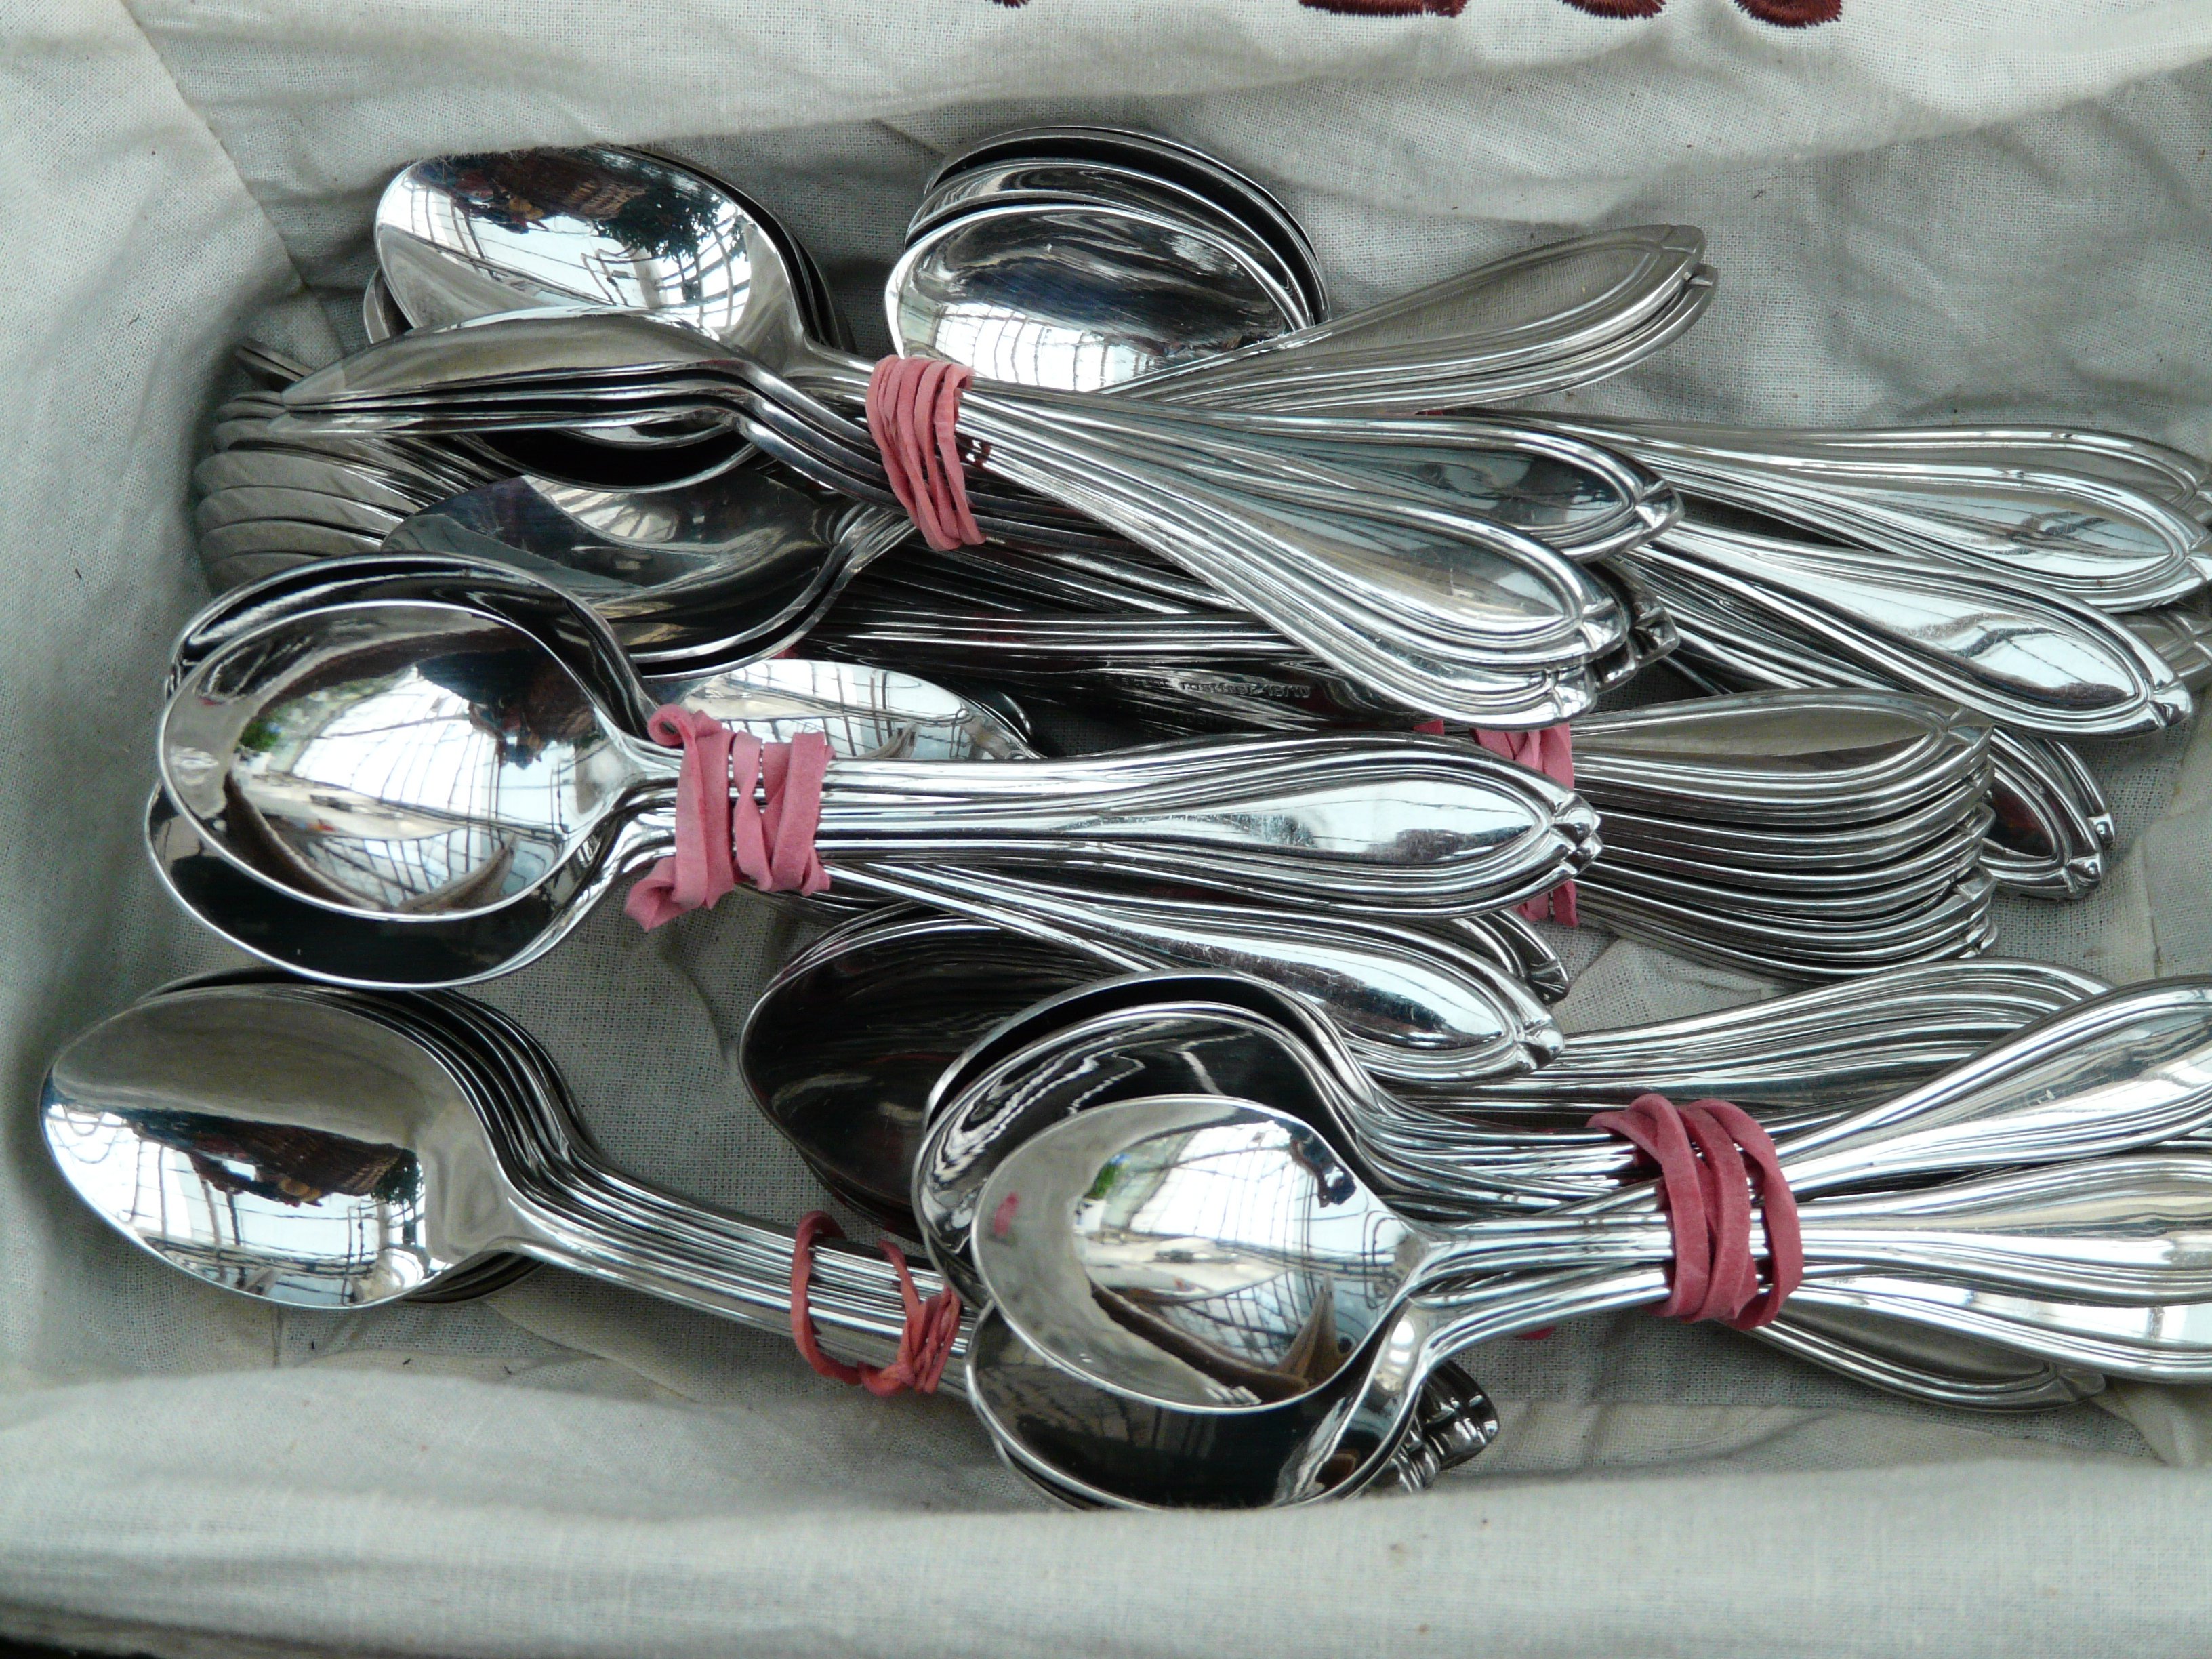
cutlery, wheel, spoon, headlamp, bumper, chrome, silver, rim, teaspoon, automotive exterior, automotive lighting